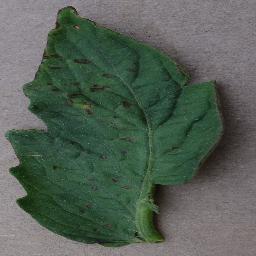
Label: Tomato___Bacterial_spot